Engelbert Besednjak

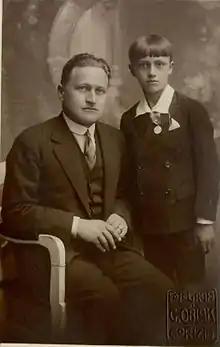
Engelbert Besednjak with his son in 1929

Engelbert Besednjak (March 14, 1894 – December 21, 1968) was a Slovene Christian Democrat politician, lawyer and journalist. In the 1920s, he was one of the leaders of the Slovene and Croat minority in the Italian-administered Julian March. In the 1930s, he was one of the leaders of Slovene anti-Fascist émigrés from the Slovenian Littoral, together with Josip Vilfan, Ivan Marija Čok and Lavo Čermelj.